Albanese government

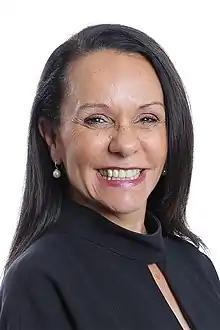
Linda Burney, Minister for Indigenous Australians from 2022 to 2024

At Albanese's first press conference as Prime Minister, the podium flags in the blue room at Parliament were changed to include Indigenous and Torres Strait Islander flags in addition to the Australian flag. Upon the opening of the new Parliament, both flags began to be displayed in the House of Representatives and Senate chambers. Linda Burney was sworn in as Minister for Indigenous Australians on 1 June 2022. She was the first Indigenous woman to serve in the role. In July 2024, following Minister Burney's retirement from the Cabinet, her Assistant Minister Malarndirri McCarthy became the new Minister for Indigenous Australians. Disparity in health and socio-economic outcomes between First Nations peoples and non-Indigenous, remained an issue under the Albanese Government. In February 2024, data released by the Australian Productivity Commission indicating that only five of 19 target health and socioeconomic outcomes were on track to reach parity by the intended 2031 deadline.